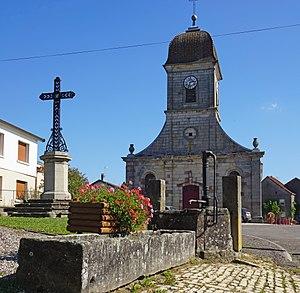
L'église d'Amblans.
Amblans-et-Velotte est une commune française située dans le département de la Haute-Saône, en région Bourgogne-Franche-Comté.